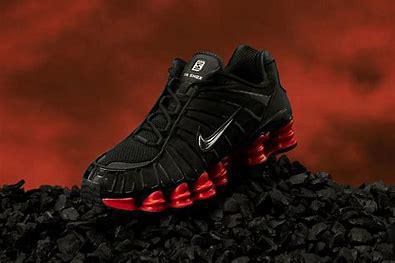
Brand: Nike
Model: Shox TL